Ernest S. Croot III

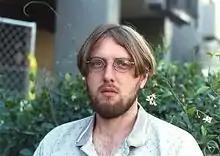

Ernest S. Croot III is a mathematician and professor at the School of Mathematics, Georgia Institute of Technology. He is known for his solution of the Erdős–Graham conjecture, and for contributing to the solution of the cap set problem.